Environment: real
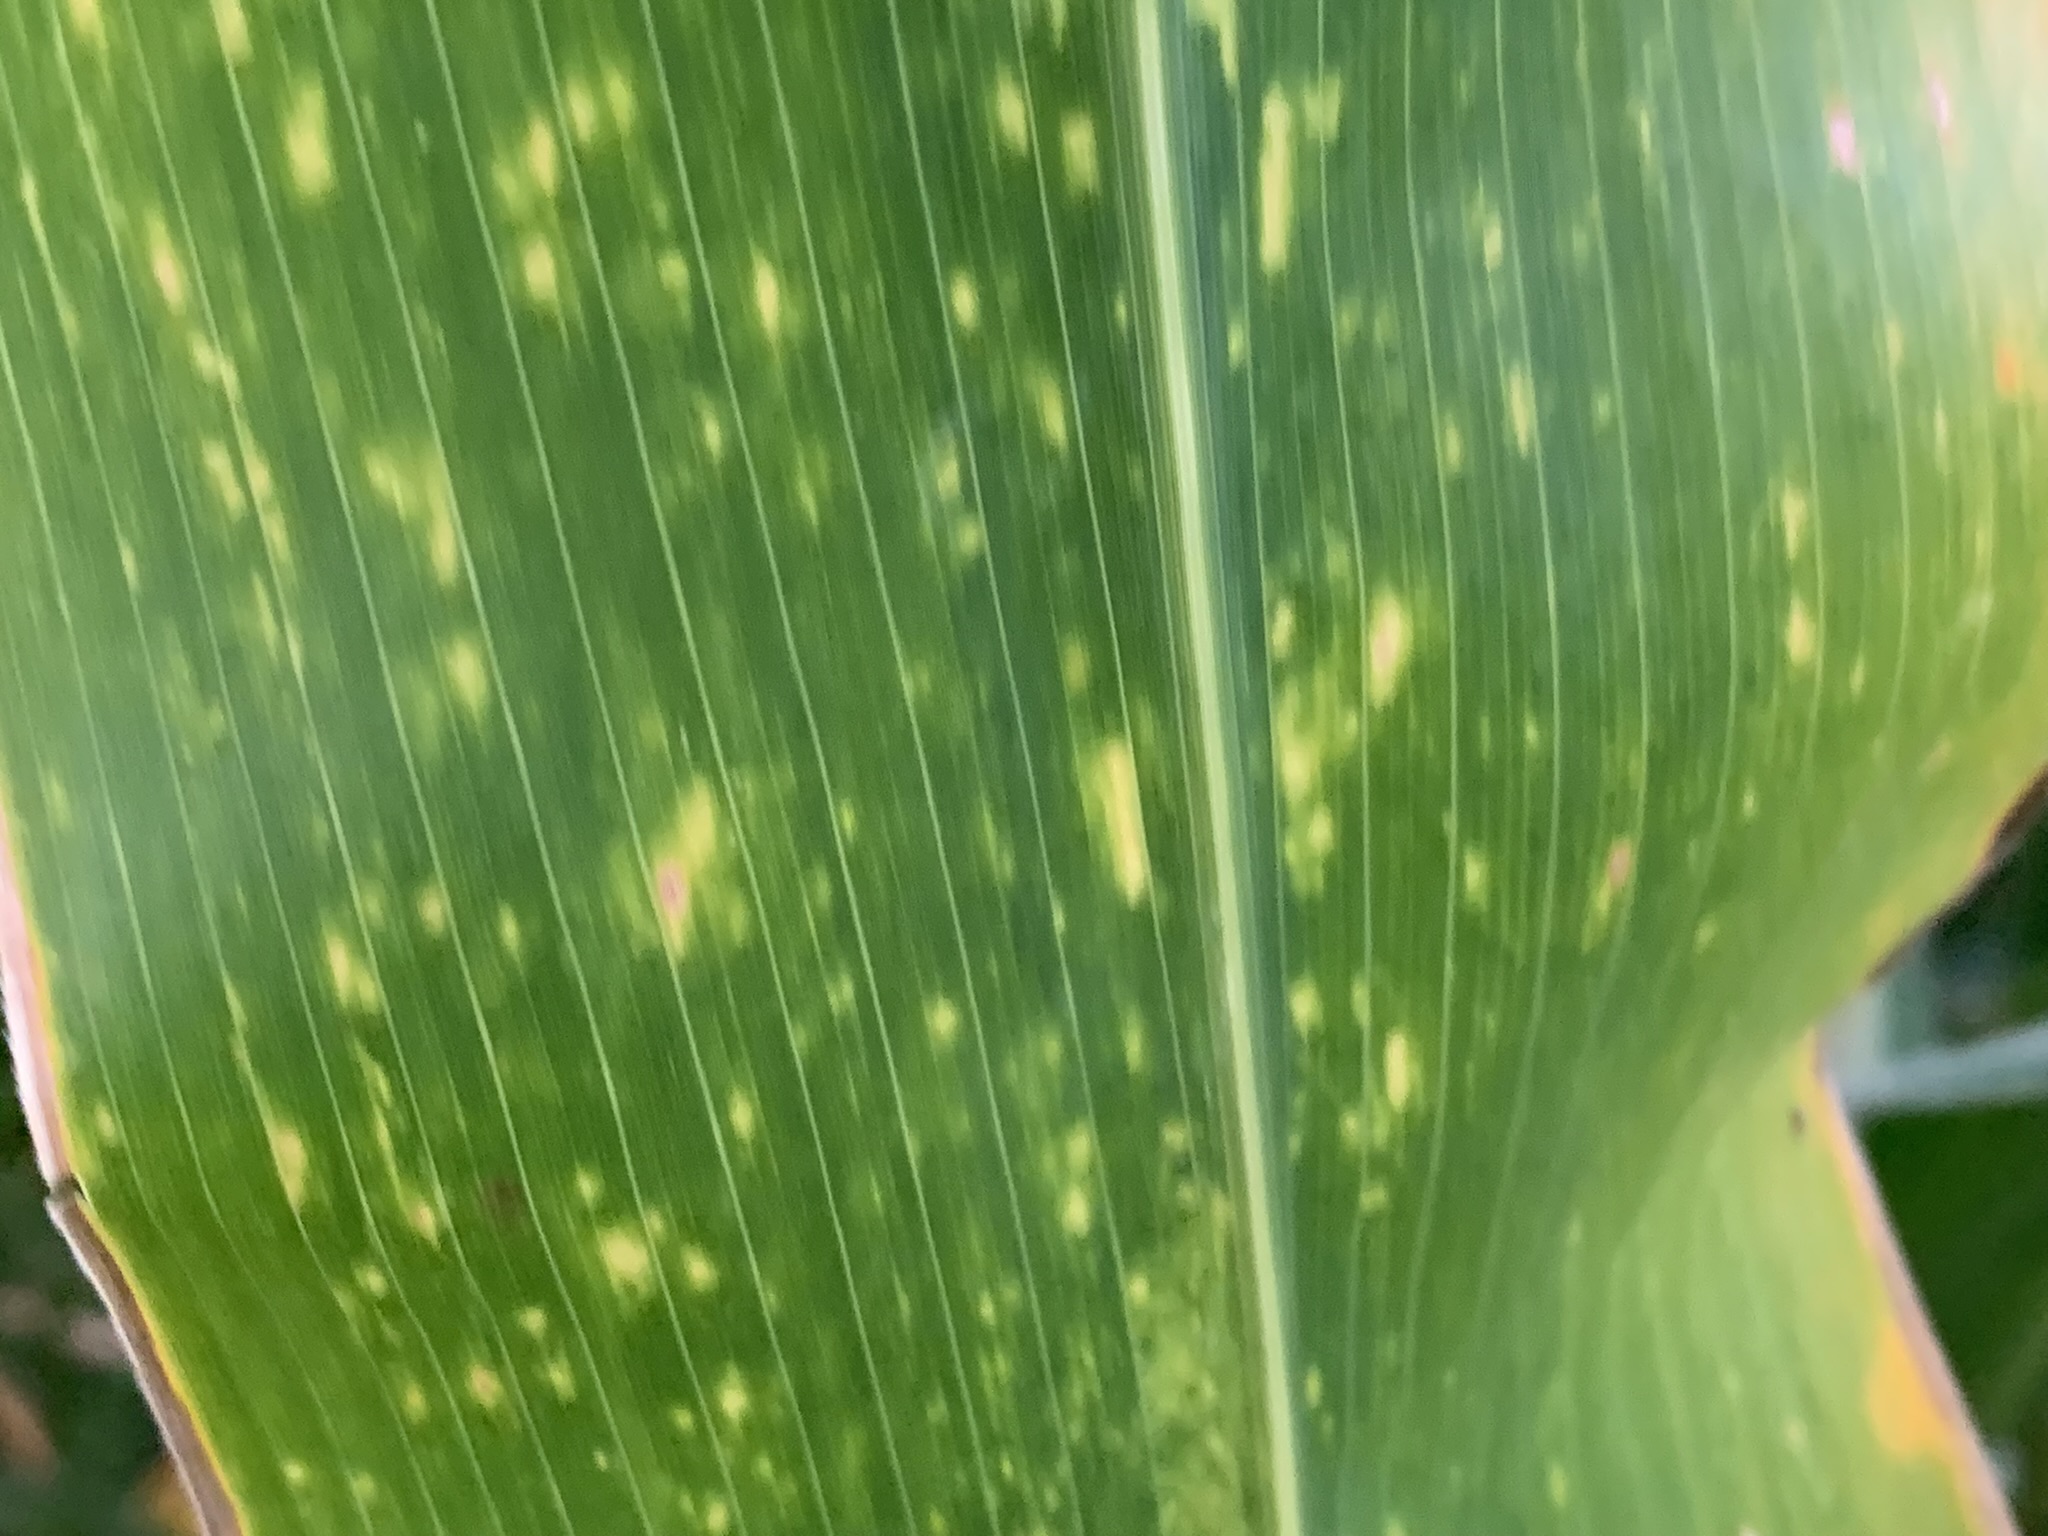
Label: lethal_necrosis